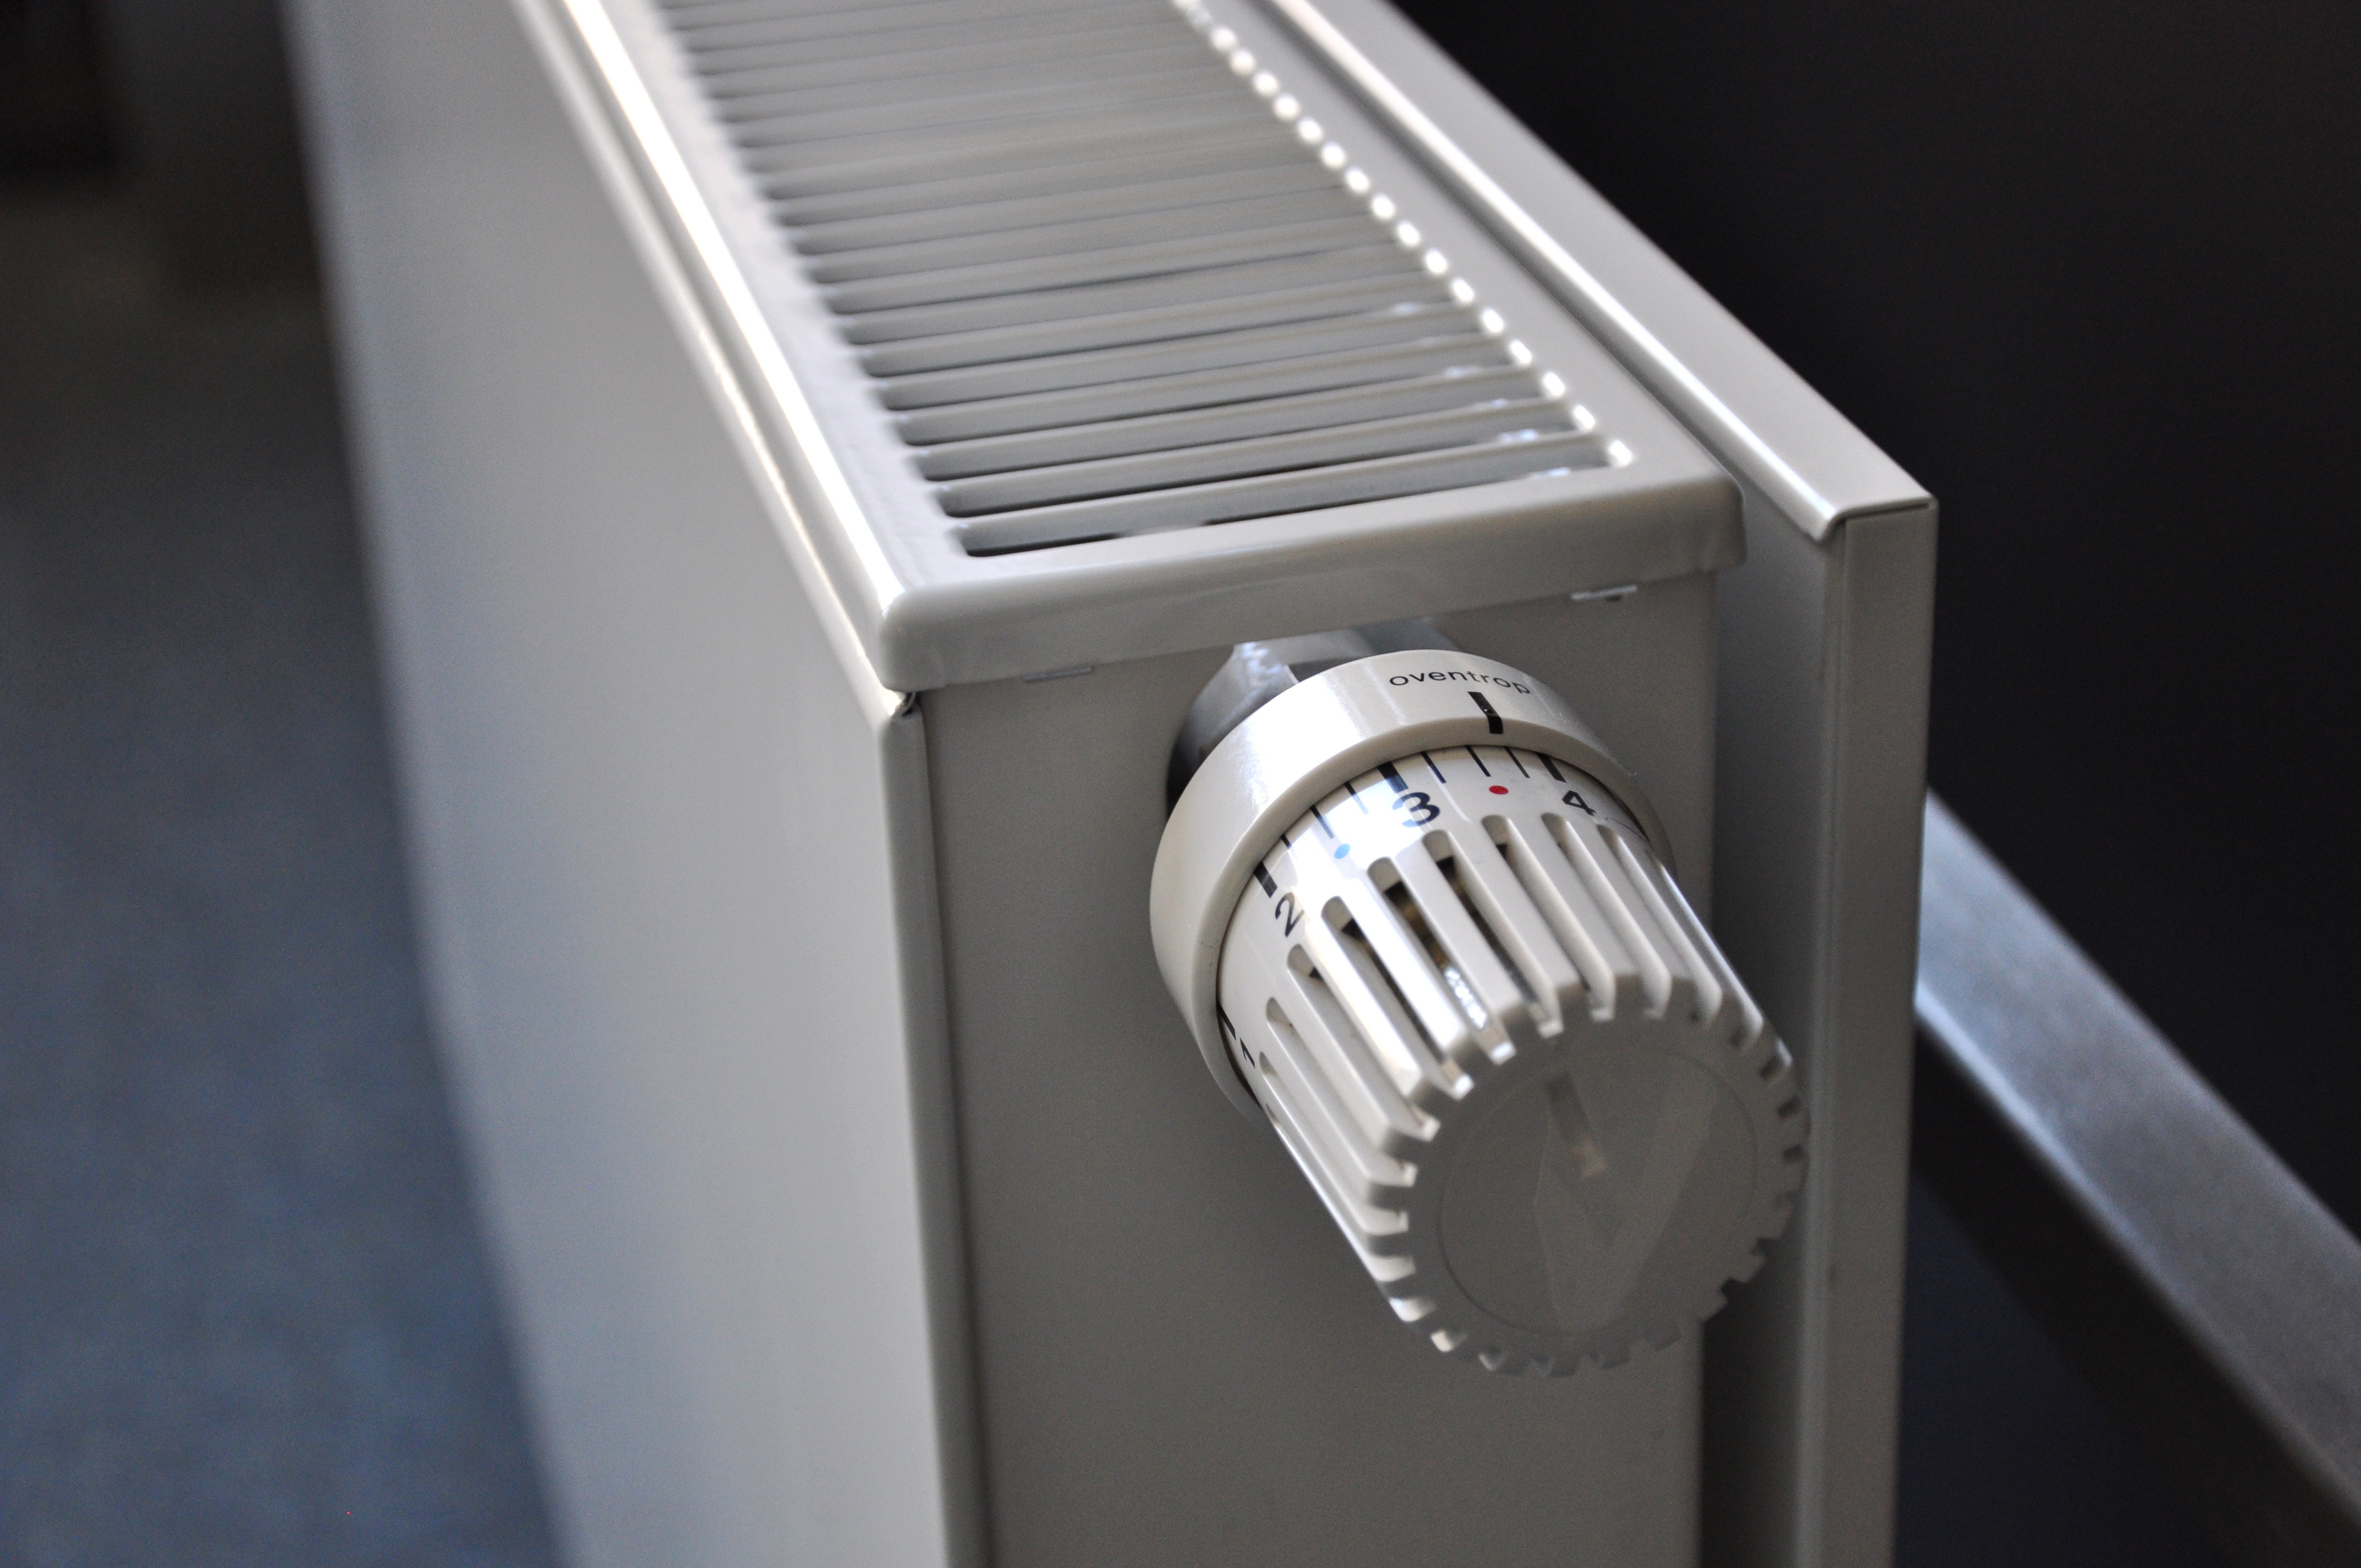
cold, light, lighting, heat, product, hot, radiator, heating, temperature, thermostat, flat radiators